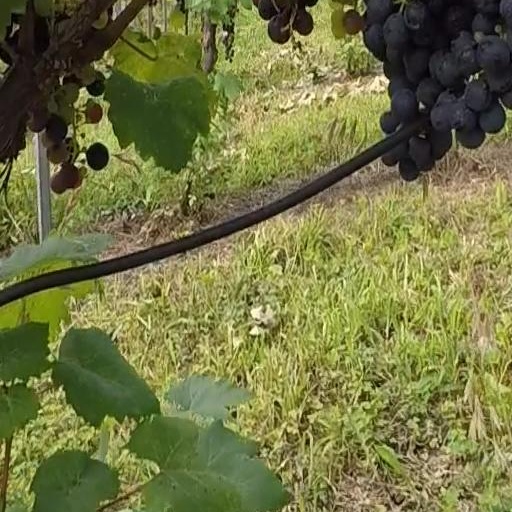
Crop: grape